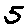
Label: 5